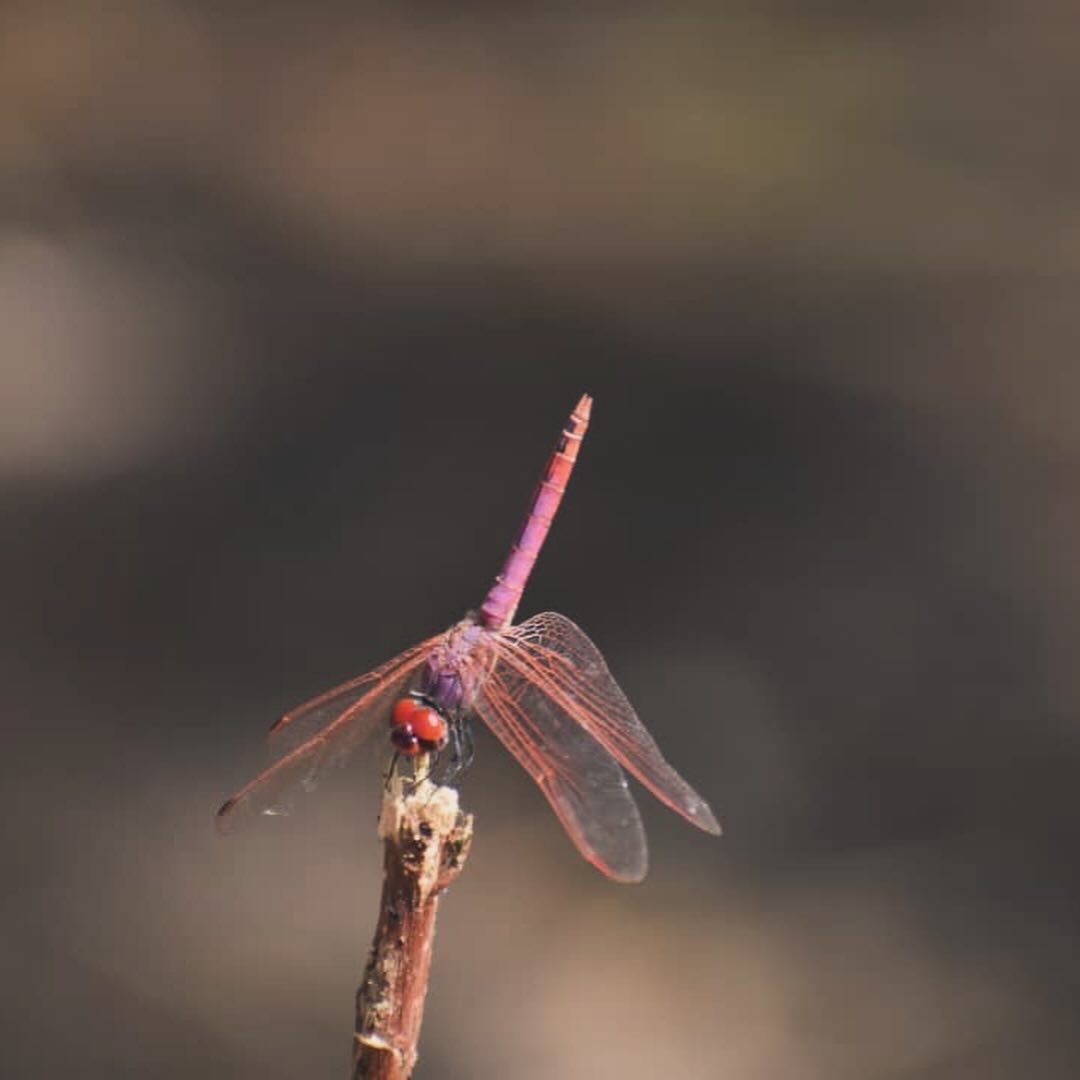
الوصف بالفصحى: صورة مقربة ليعسوب ملون يقف على غصن جاف
الوصف بالعامية السودانية: جرادة ملونة واقفة في طرف عود
التصنيف: Nature & Landscape